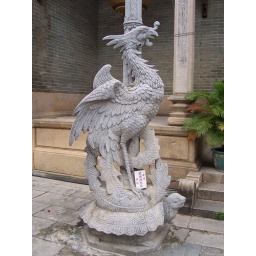
The dragon, the unicorn, the turtle and the phoenix are the significant four animals to consider when building a temple in Vietnam.